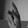
ASL letter: K